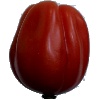
Label: tomato_heart